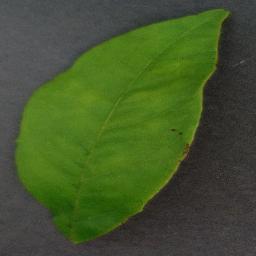
Label: Orange___Haunglongbing_(Citrus_greening)